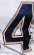
Number: 4